Sky position (RA, Dec in degrees): 126.703, 18.326
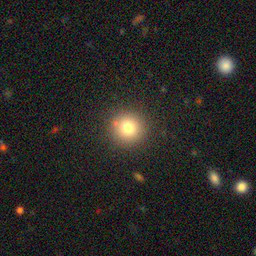
Galaxy morphology: Round Smooth Galaxies